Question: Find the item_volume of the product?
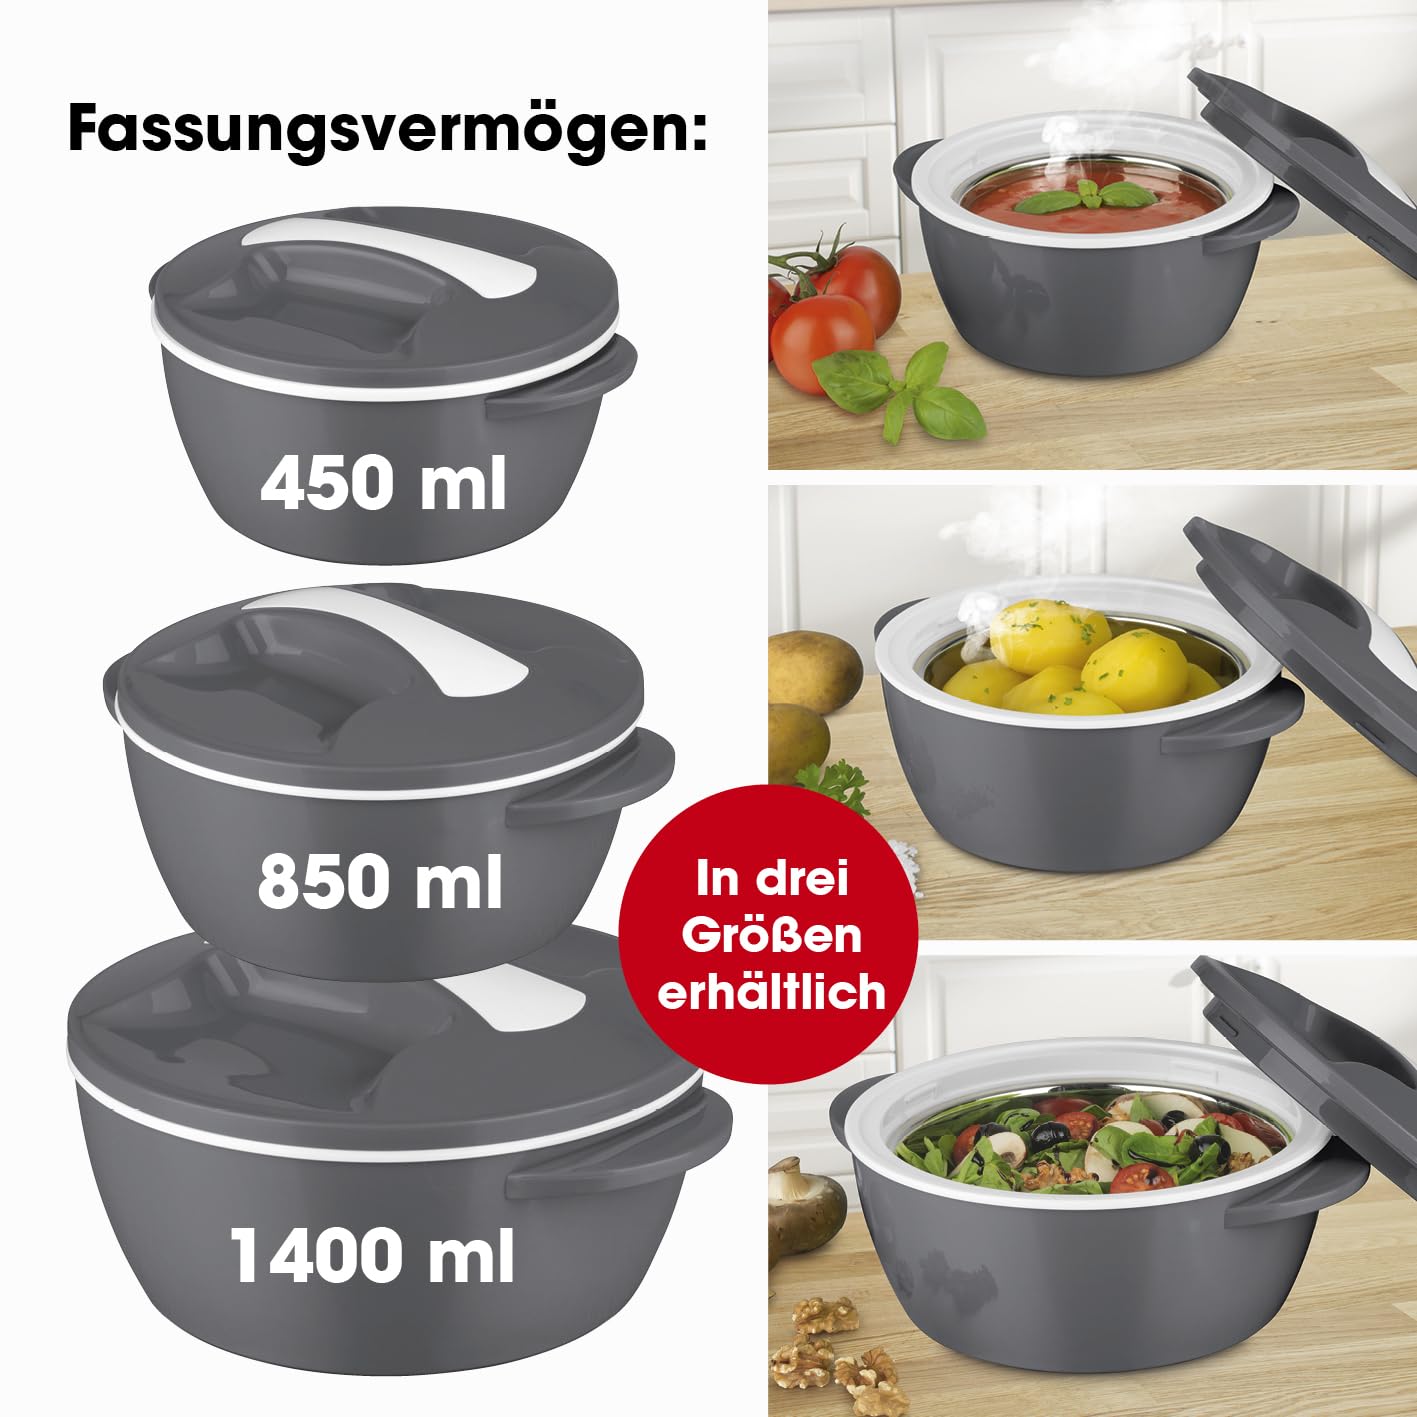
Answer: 1400.0 millilitre